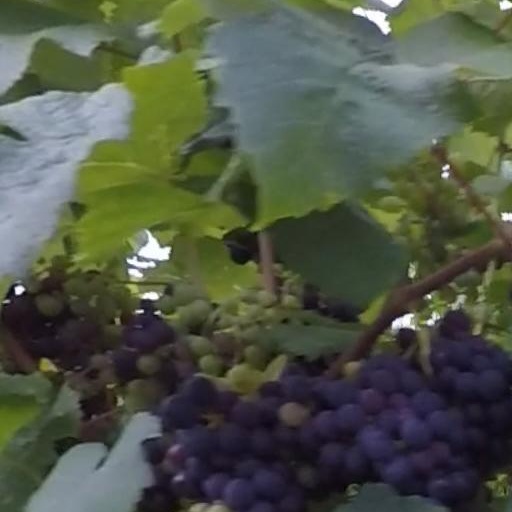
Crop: grape